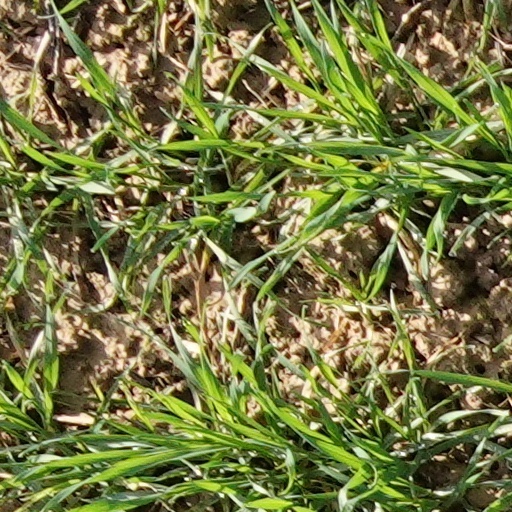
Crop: wheat